Tate Campbell

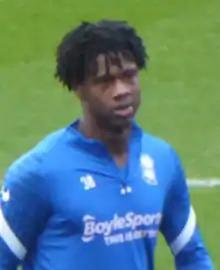
Campbell with Birmingham City in 2022

Tate Lucas Campbell (born 27 June 2002) is an English professional footballer who plays as a midfielder for club Buxton.